Holt, Worcestershire

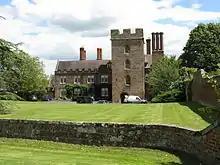
Holt Castle

Holt manor passed to the Beauchamp family when Emeline d'Abetot, the daughter and eventual heiress of Urse, married Walter de Beauchamp of Elmley Castle, 12 miles south-east of Worcester. Holt was then held by successive Beauchamps, who in 1268 inherited the title Earl of Warwick with Warwick Castle, one of the most powerful earldoms in the country. Holt became the seat of John de Beauchamp (d.1297), a younger brother of the first Beauchamp Earl of Warwick. John's great-grandson was John de Beauchamp, 1st Baron Beauchamp (1319–1388) "of Kidderminster", seated at Holt Castle, who obtained a royal grant to hold a fair at 'Le Rode' in his manor of Holt, to be held annually on the Feast of St. Mary Magdalene (22 July). The 1st Baron was impeached by the Merciless Parliament on 12 March 1388 and was executed on Tower Hill, London, on 12 May the same year.